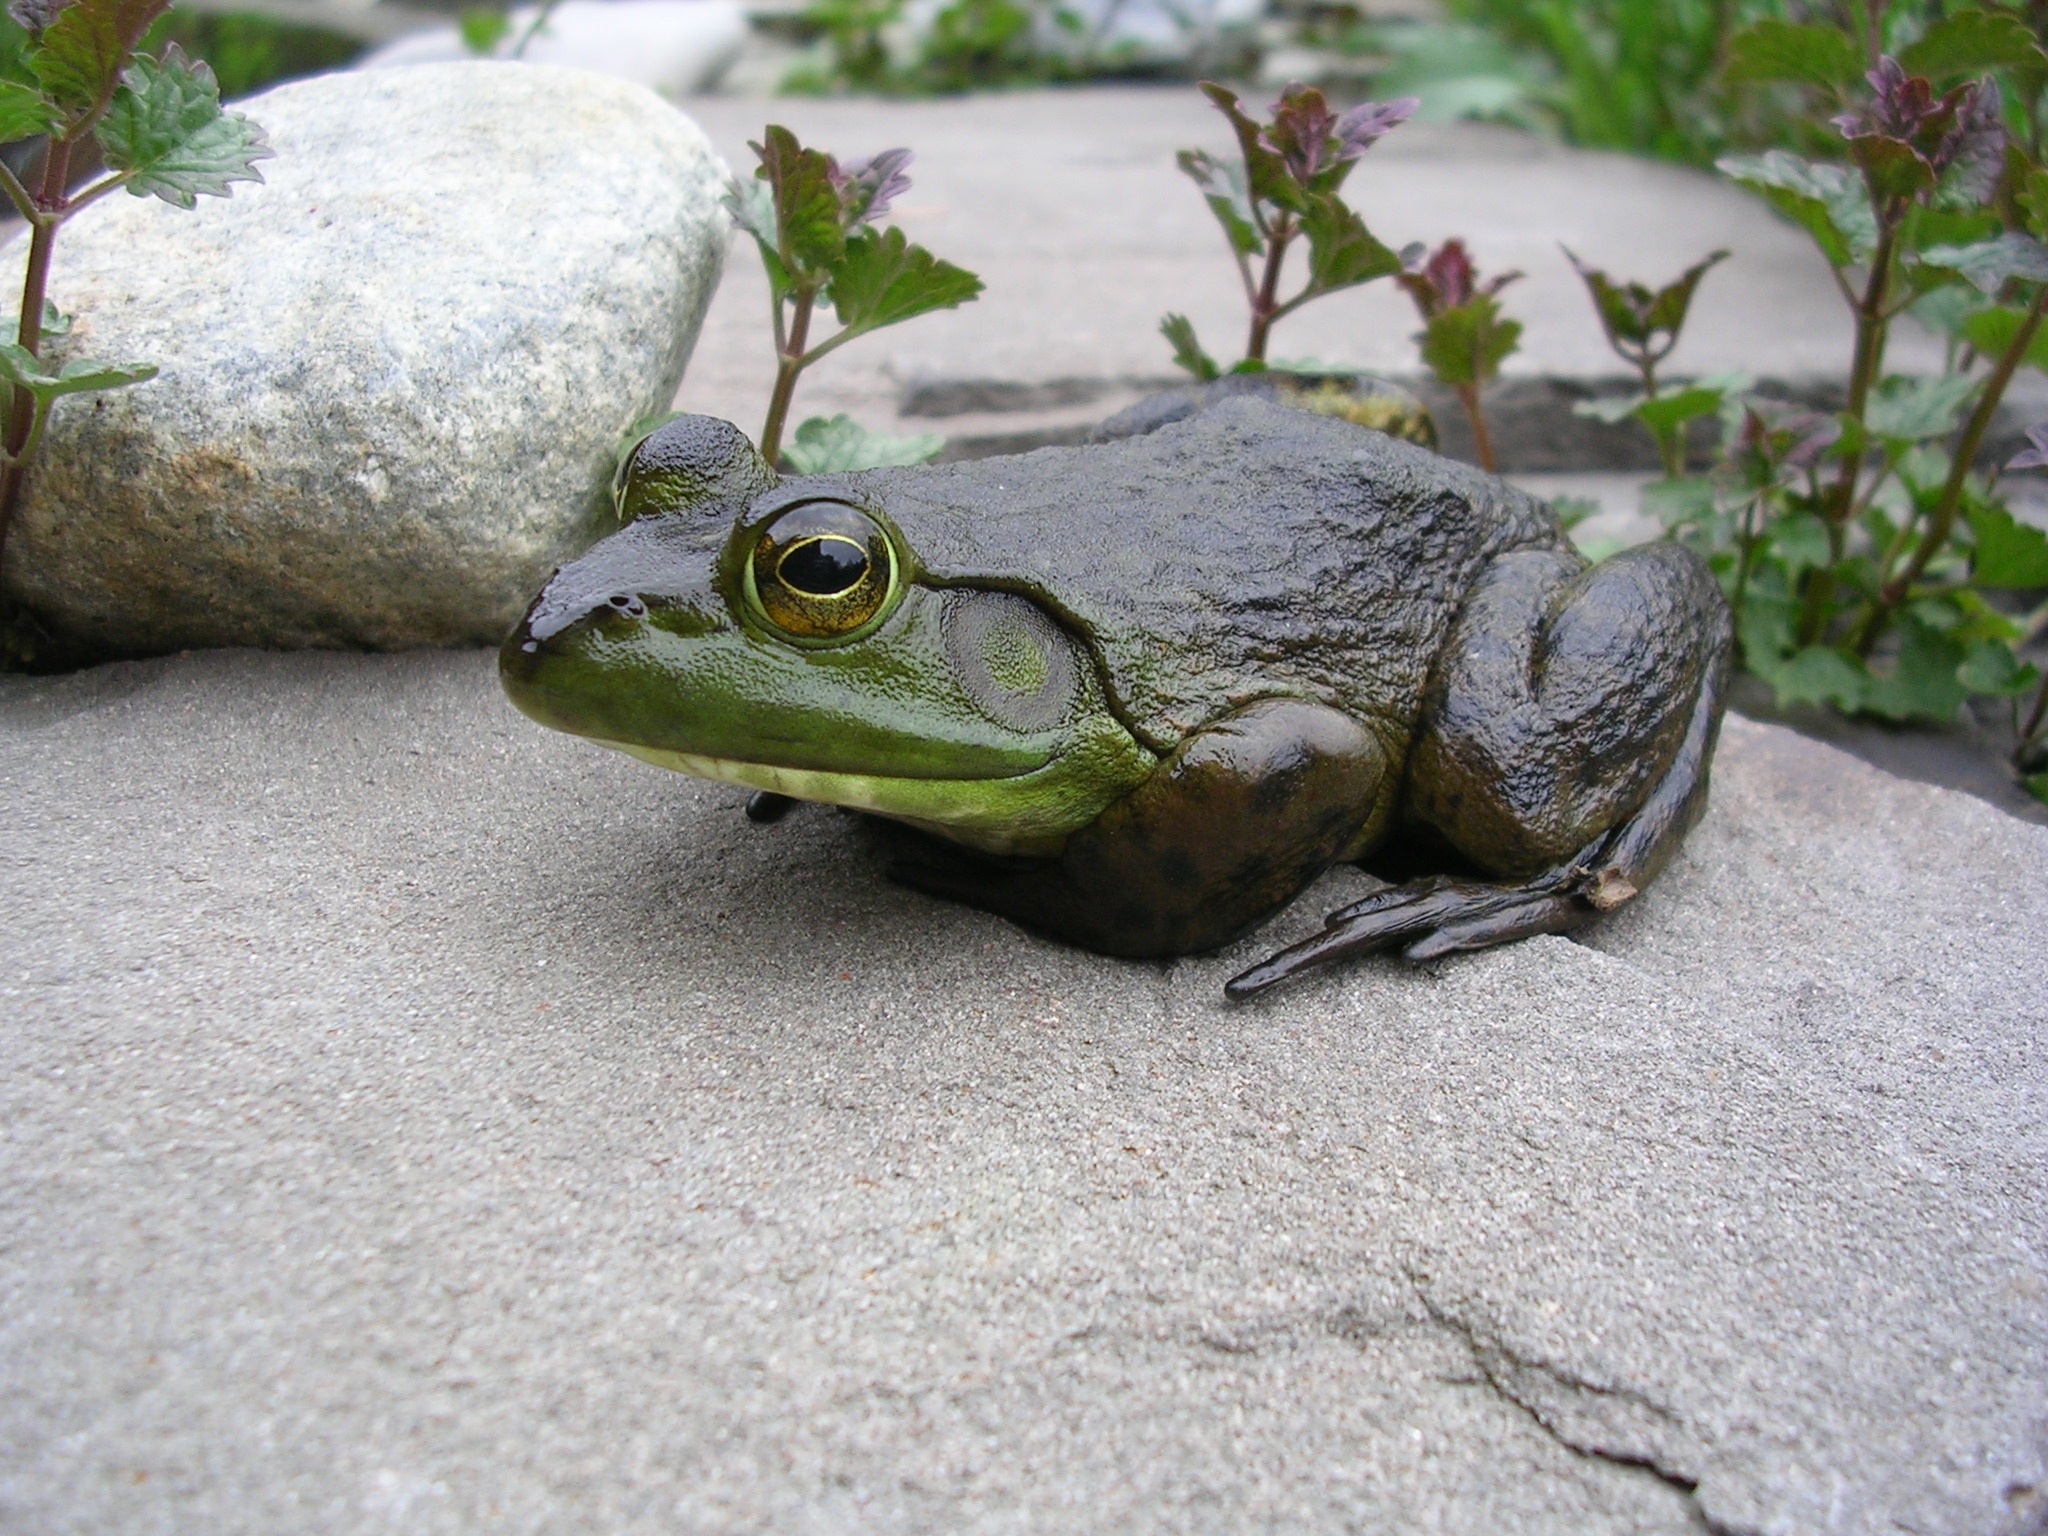
nature, rock, looking, wildlife, green, sitting, frog, toad, reptile, amphibian, fauna, tree frog, close up, vertebrate, bullfrog, ranidae